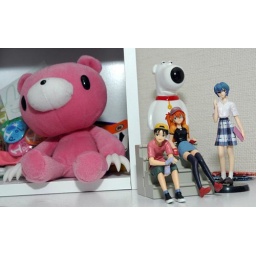
Evangelion toys and Gloomy bear on the left with the doggy in family guy in the back